Kristina Keneally

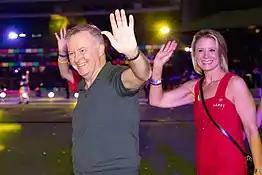
Keneally with Anthony Albanese at the Sydney Gay and Lesbian Mardi Gras in 2021

On 30 January 2018 the Labor Party announced that Keneally would fill the casual vacancy caused by the resignation of New South Wales senator Sam Dastyari, who resigned earlier that month. Keneally was formally appointed to the vacancy on 14 February 2018 and was sworn in as a senator the following day.